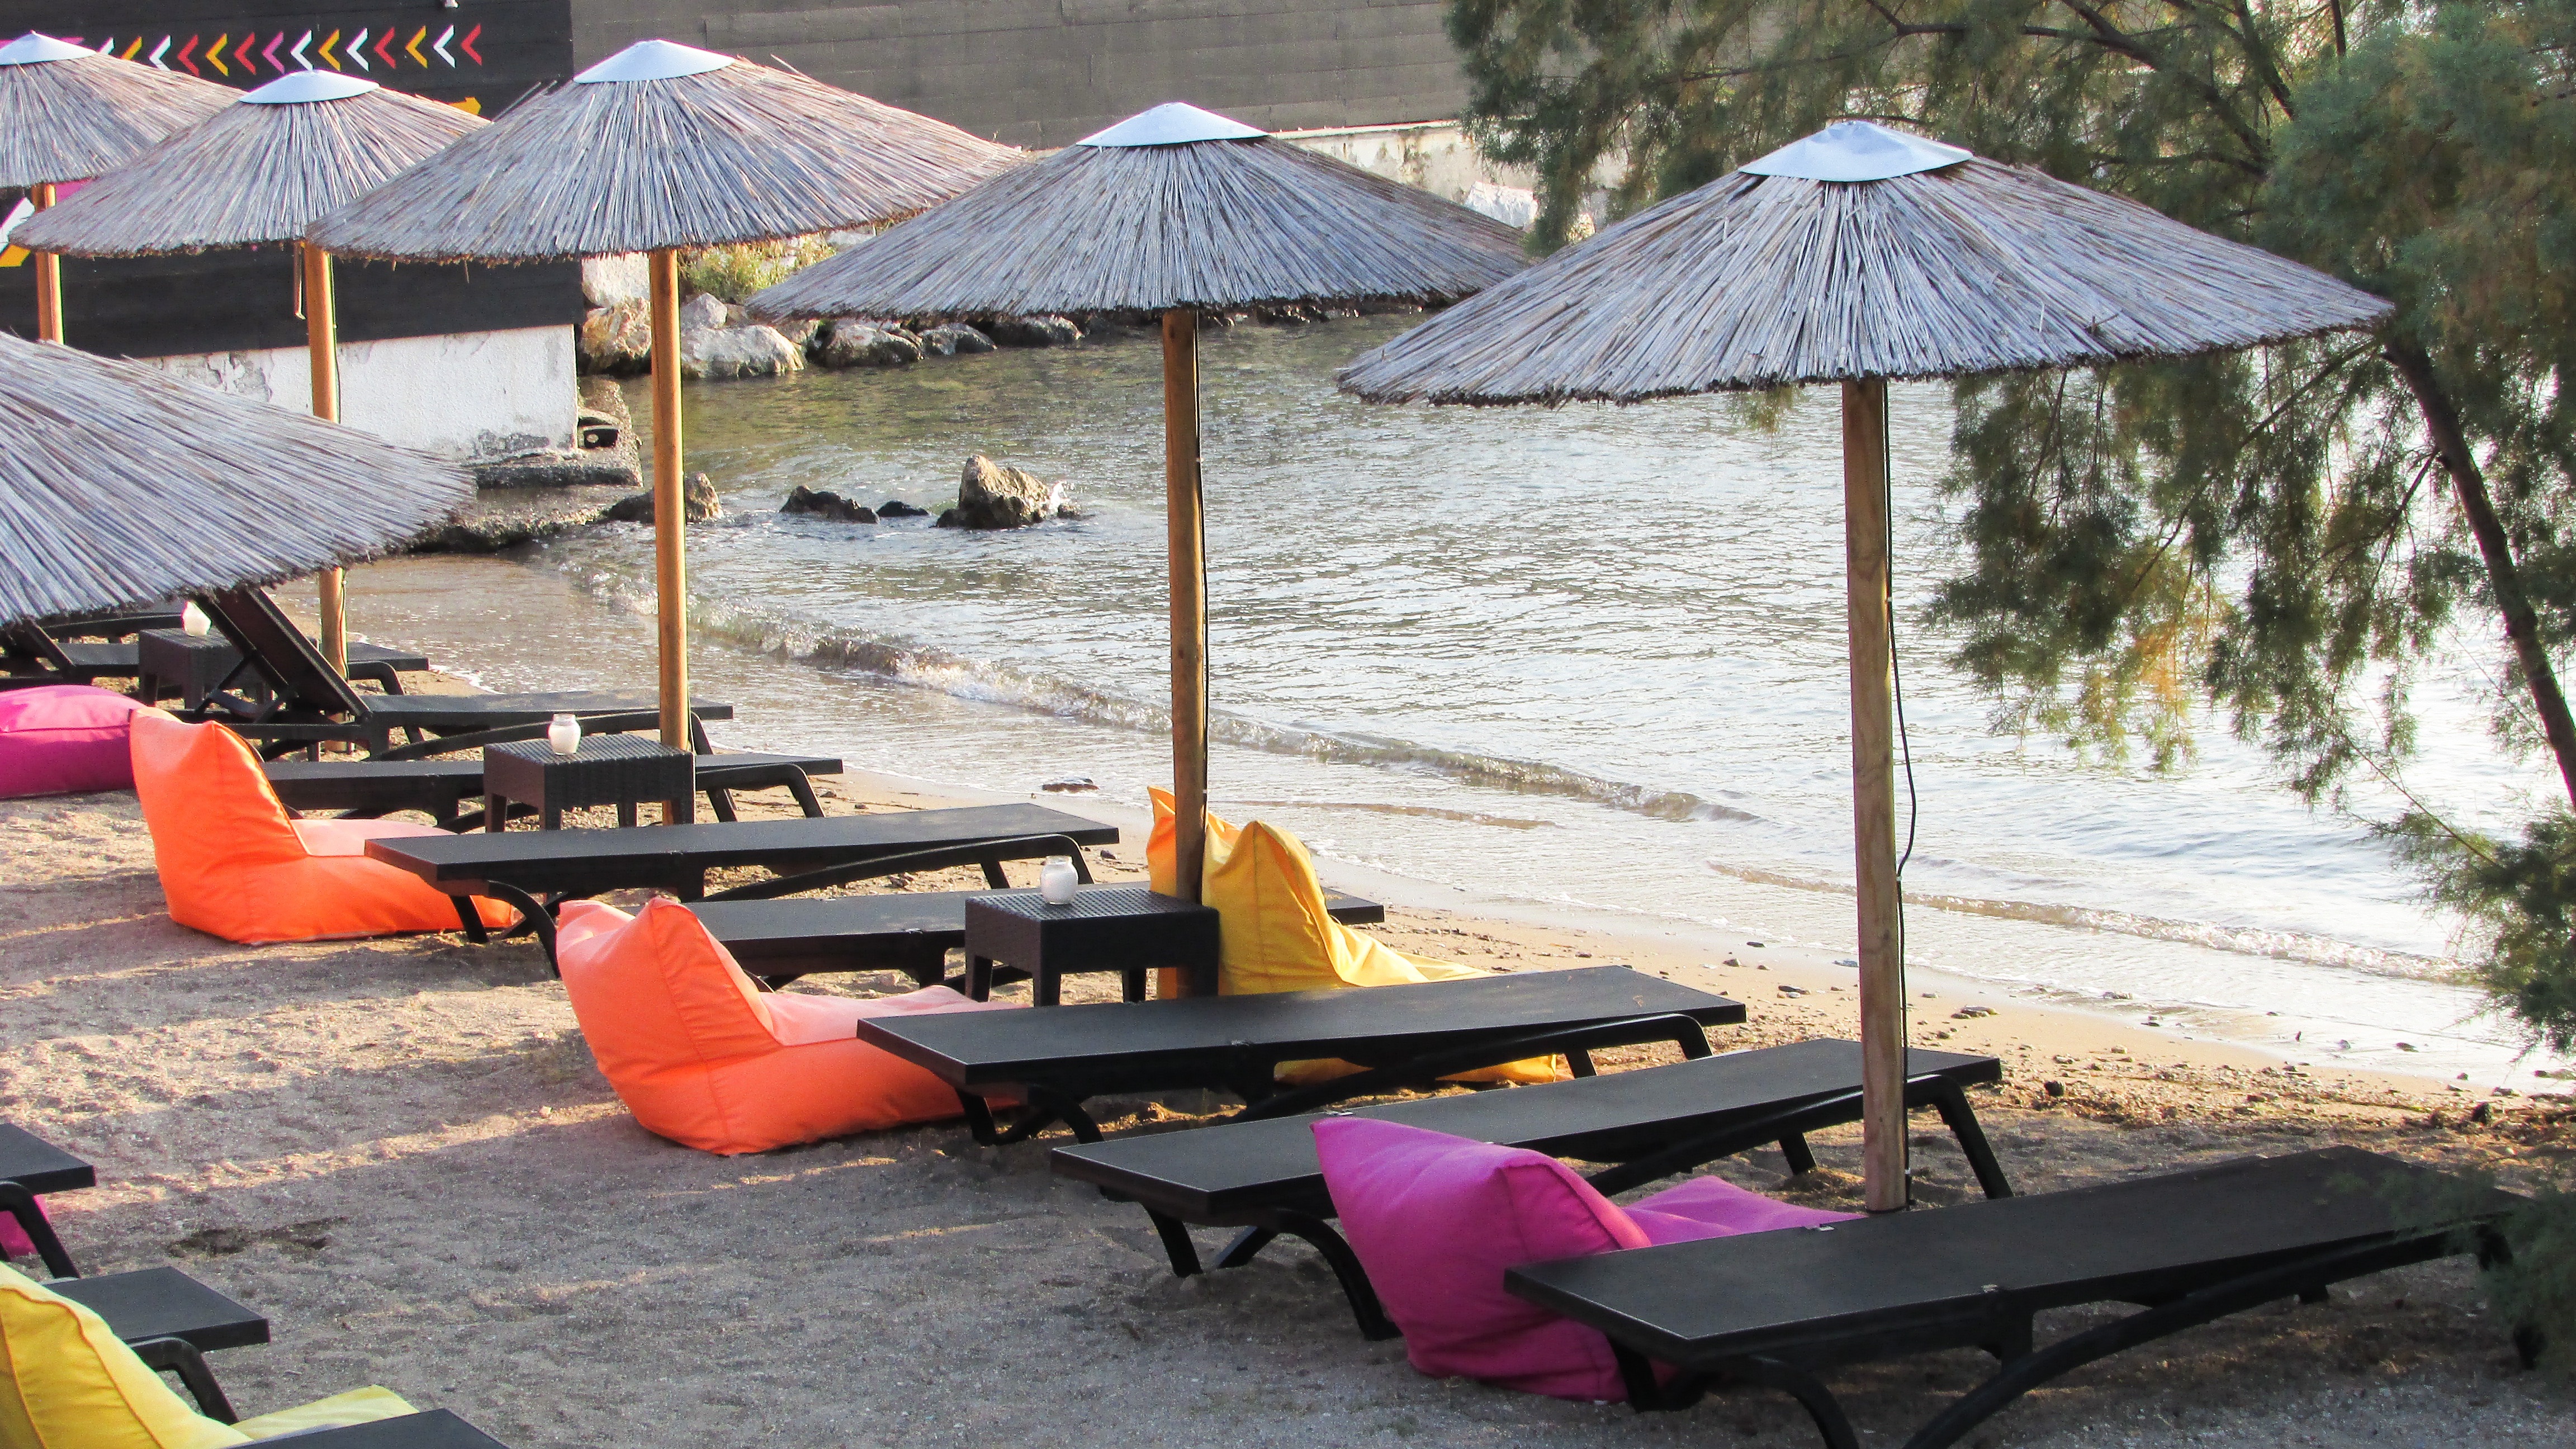
summer, vacation, cottage, umbrella, holiday, furniture, tourism, leisure, design, resort, playground, greece, cafeteria, volos